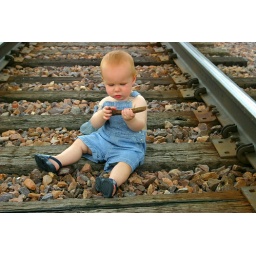
Will sitting on the tracks in front of our house, playing with a spike we found sticking out of the rock